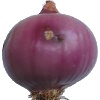
Label: Onion Red Peeled 1